Highway 61 Revisited

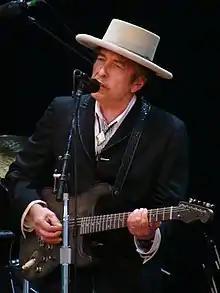
Having toured continuously since the inception of his Never Ending Tour in June 1988, Dylan has performed "Like a Rolling Stone" more than 2,000 times in concert.

Among Dylan's contemporaries, Phil Ochs was impressed by "Highway 61", explaining: "It's the kind of music that plants a seed in your mind and then you have to hear it several times. And as you go over it you start to hear more and more things. He's done something that's left the whole field ridiculously in the back of him." In 2003, "Rolling Stone" magazine described "Highway 61" as "one of those albums that changed everything", and placed it at number four in its list of "The 500 Greatest Albums of All Time." It maintained the rating in a 2012 revised list, and was re-ranked at number eighteen in 2020. In 2010, the "Rolling Stone" list of "The 500 Greatest Songs of All Time" ranked "Highway 61 Revisited", "Desolation Row" and "Like a Rolling Stone" at number 373, number 187, and number one, respectively. In 2021, "Like a Rolling Stone" was re-ranked at number 4, and "Desolation Row" was re-ranked at number 83. In 2012, "The Best 100 Albums of All Time" book ranked "Highway 61 Revisited" as the greatest album of all time. The album was included in a "Basic Record Library" of 1950s and 1960s recordings—published in "" (1981)—and in Robert Dimery's "1001 Albums You Must Hear Before You Die". It was voted No. 26 in the third edition of Colin Larkin's "All Time Top 1000 Albums" (2000). It was inducted into the Grammy Hall of Fame in 2002.